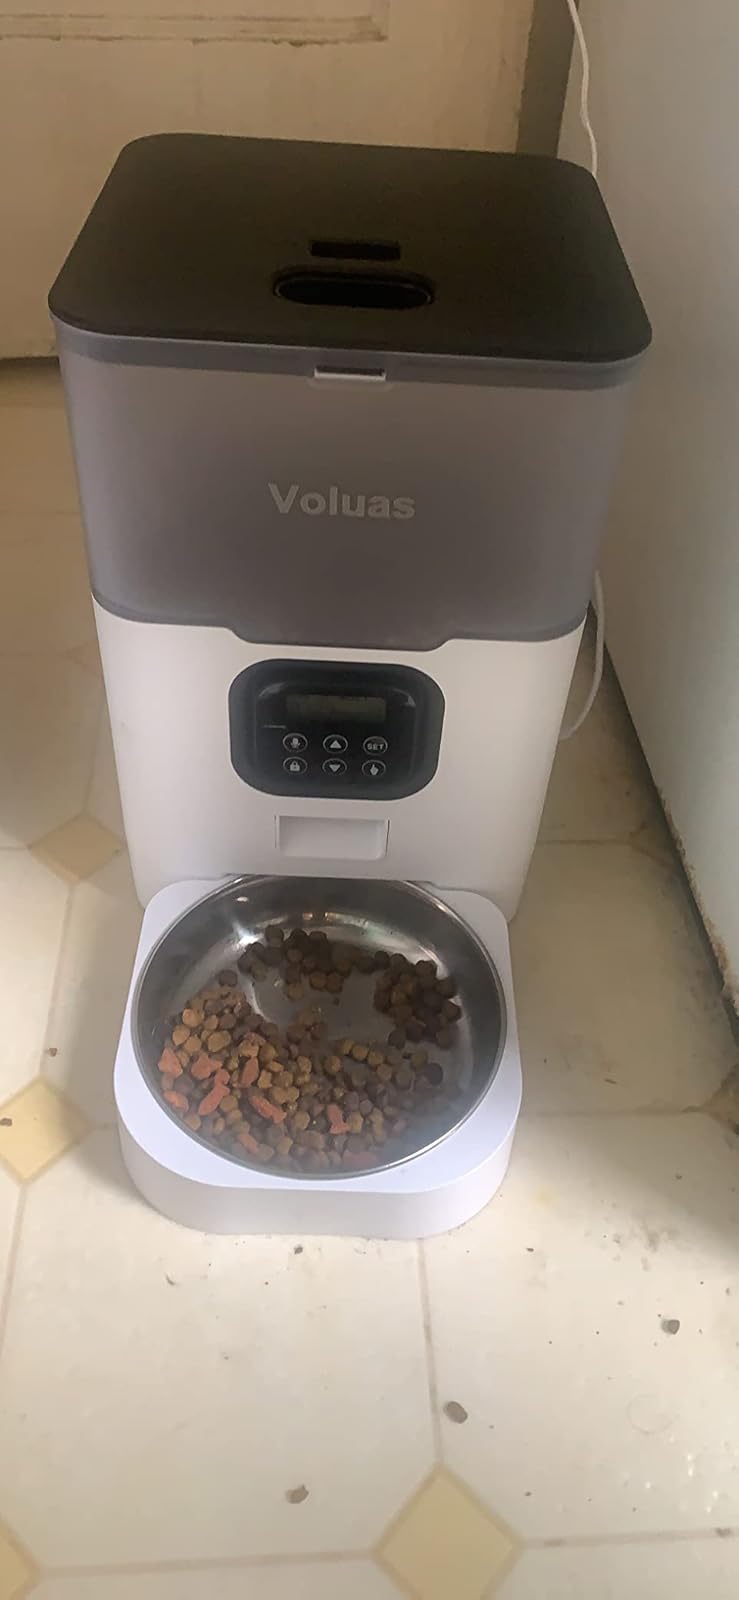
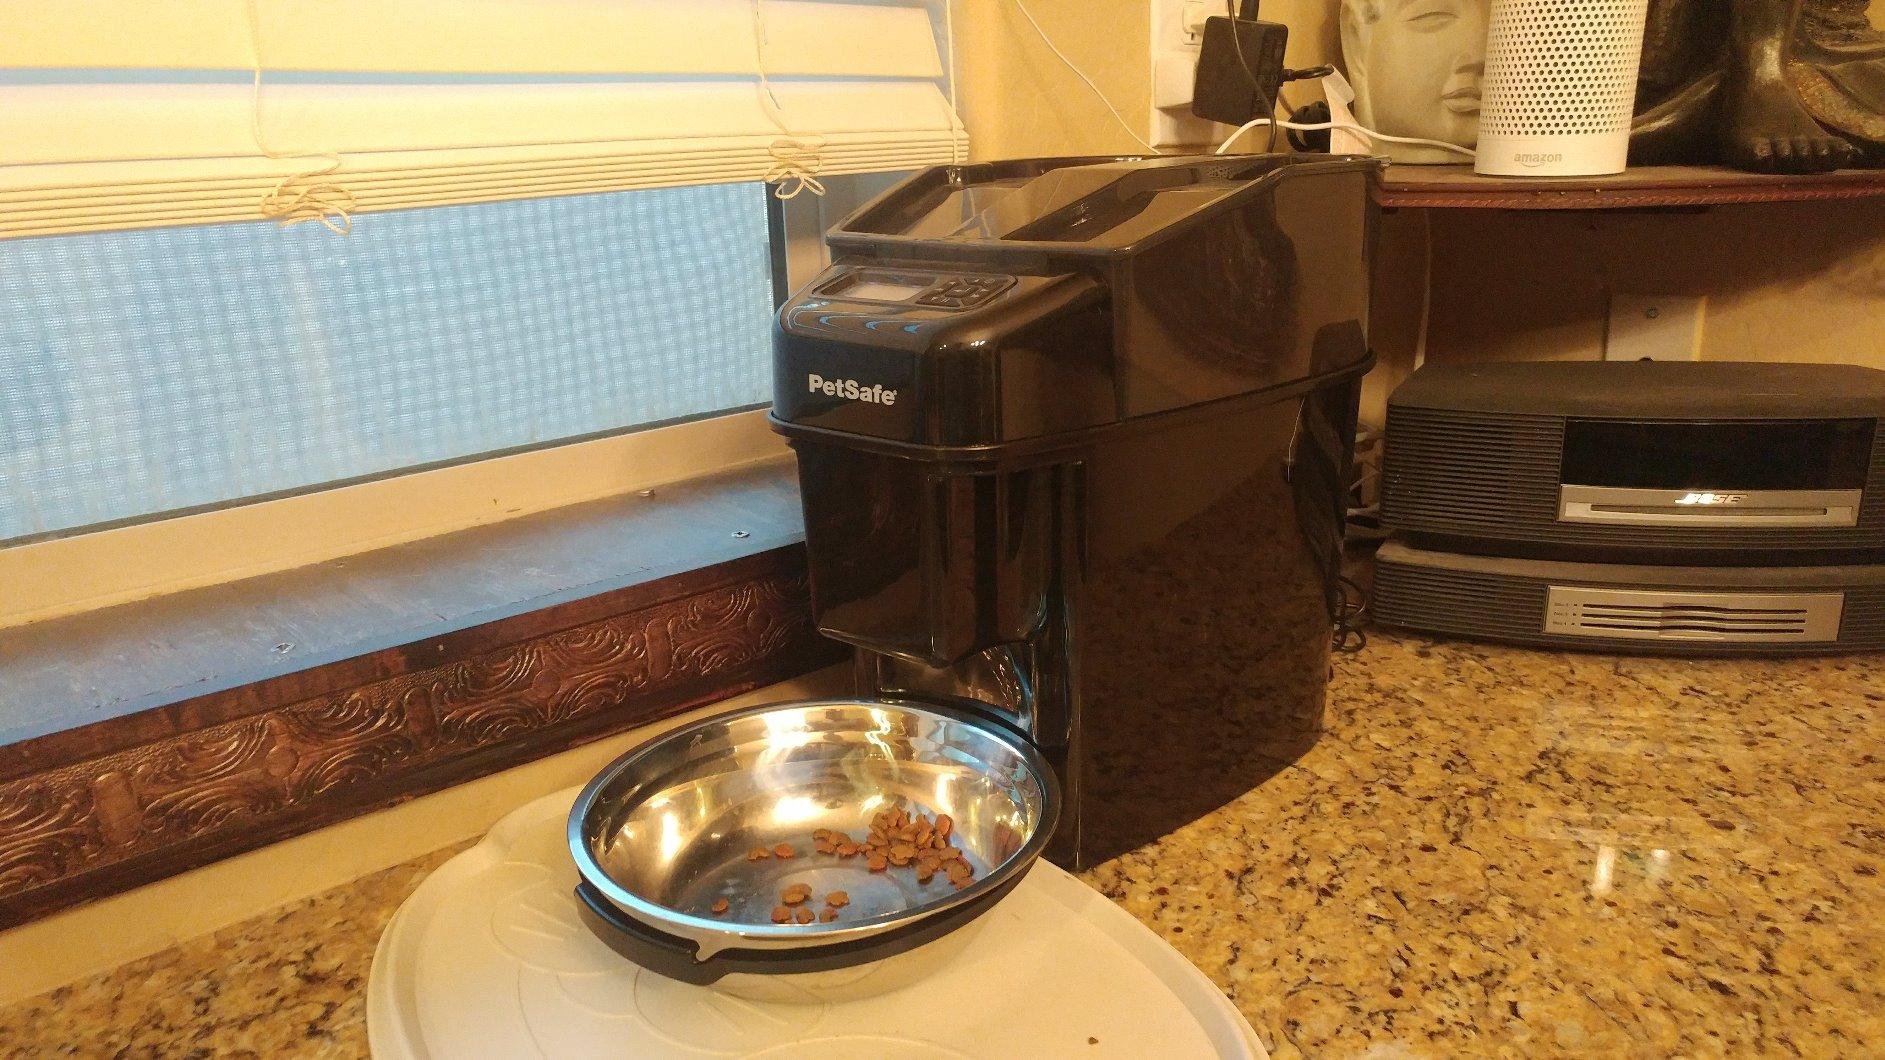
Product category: items_feeder
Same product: no